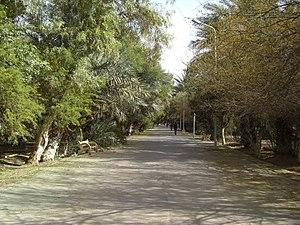
Jardin Baylek de Biskra en Algérie.